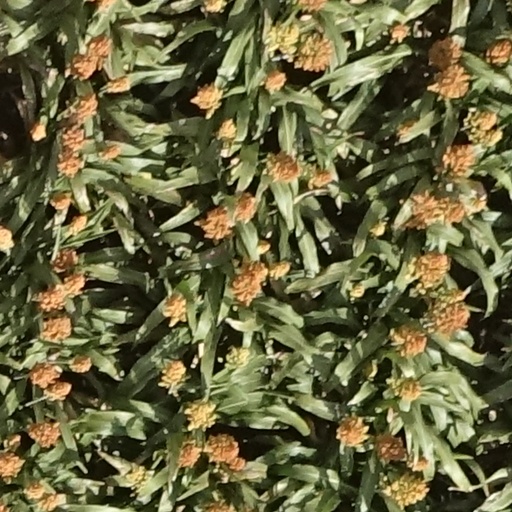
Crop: sorghum